The Zoya Factor (film)

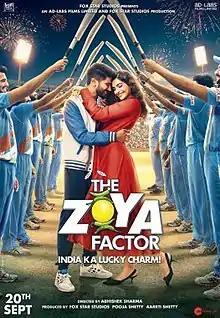
Theatrical release poster

The Zoya Factor is a 2019 Indian Hindi-language sports romantic drama film directed by Abhishek Sharma. Based on Anuja Chauhan's 2008 novel of the same name, the film stars Dulquer Salmaan and Sonam Kapoor in lead roles. It was released on 20 September 2019 to mixed reviews from critics and became 2019 second consecutive box office disaster of Kapoor following "Ek Ladki Ko Dekha Toh Aisa Laga".